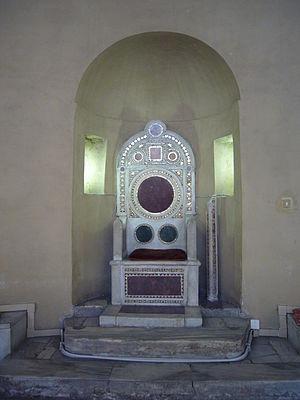
Le terme cosmatesque s'applique à un style de pavements en opus sectile ou marqueterie de marbre, typique du Moyen Âge en Italie et en particulier à Rome et dans ses environs. Il correspond principalement à la période de l'art roman en Italie, fin XIᵉ au XIIIᵉ siècles, et perdure ensuite un peu dans le gothique.
La basilique Santa Balbina all'Aventino de Rome est un lieu de culte catholique d'origine paléochrétienne, située sur le « petit Aventin » dans le rione de San Saba, au bout de la rue du même nom ; cependant, l'accès moderne se fait depuis la via Baccelli, qui la sépare des thermes de Caracalla.